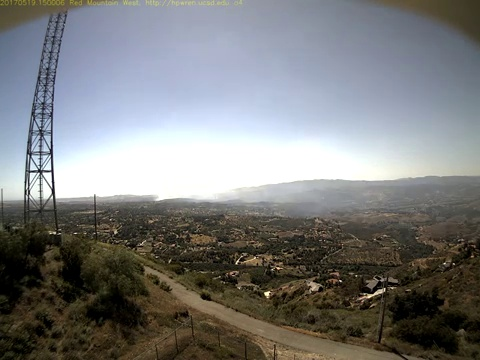
Fire: no
Smoke: yes